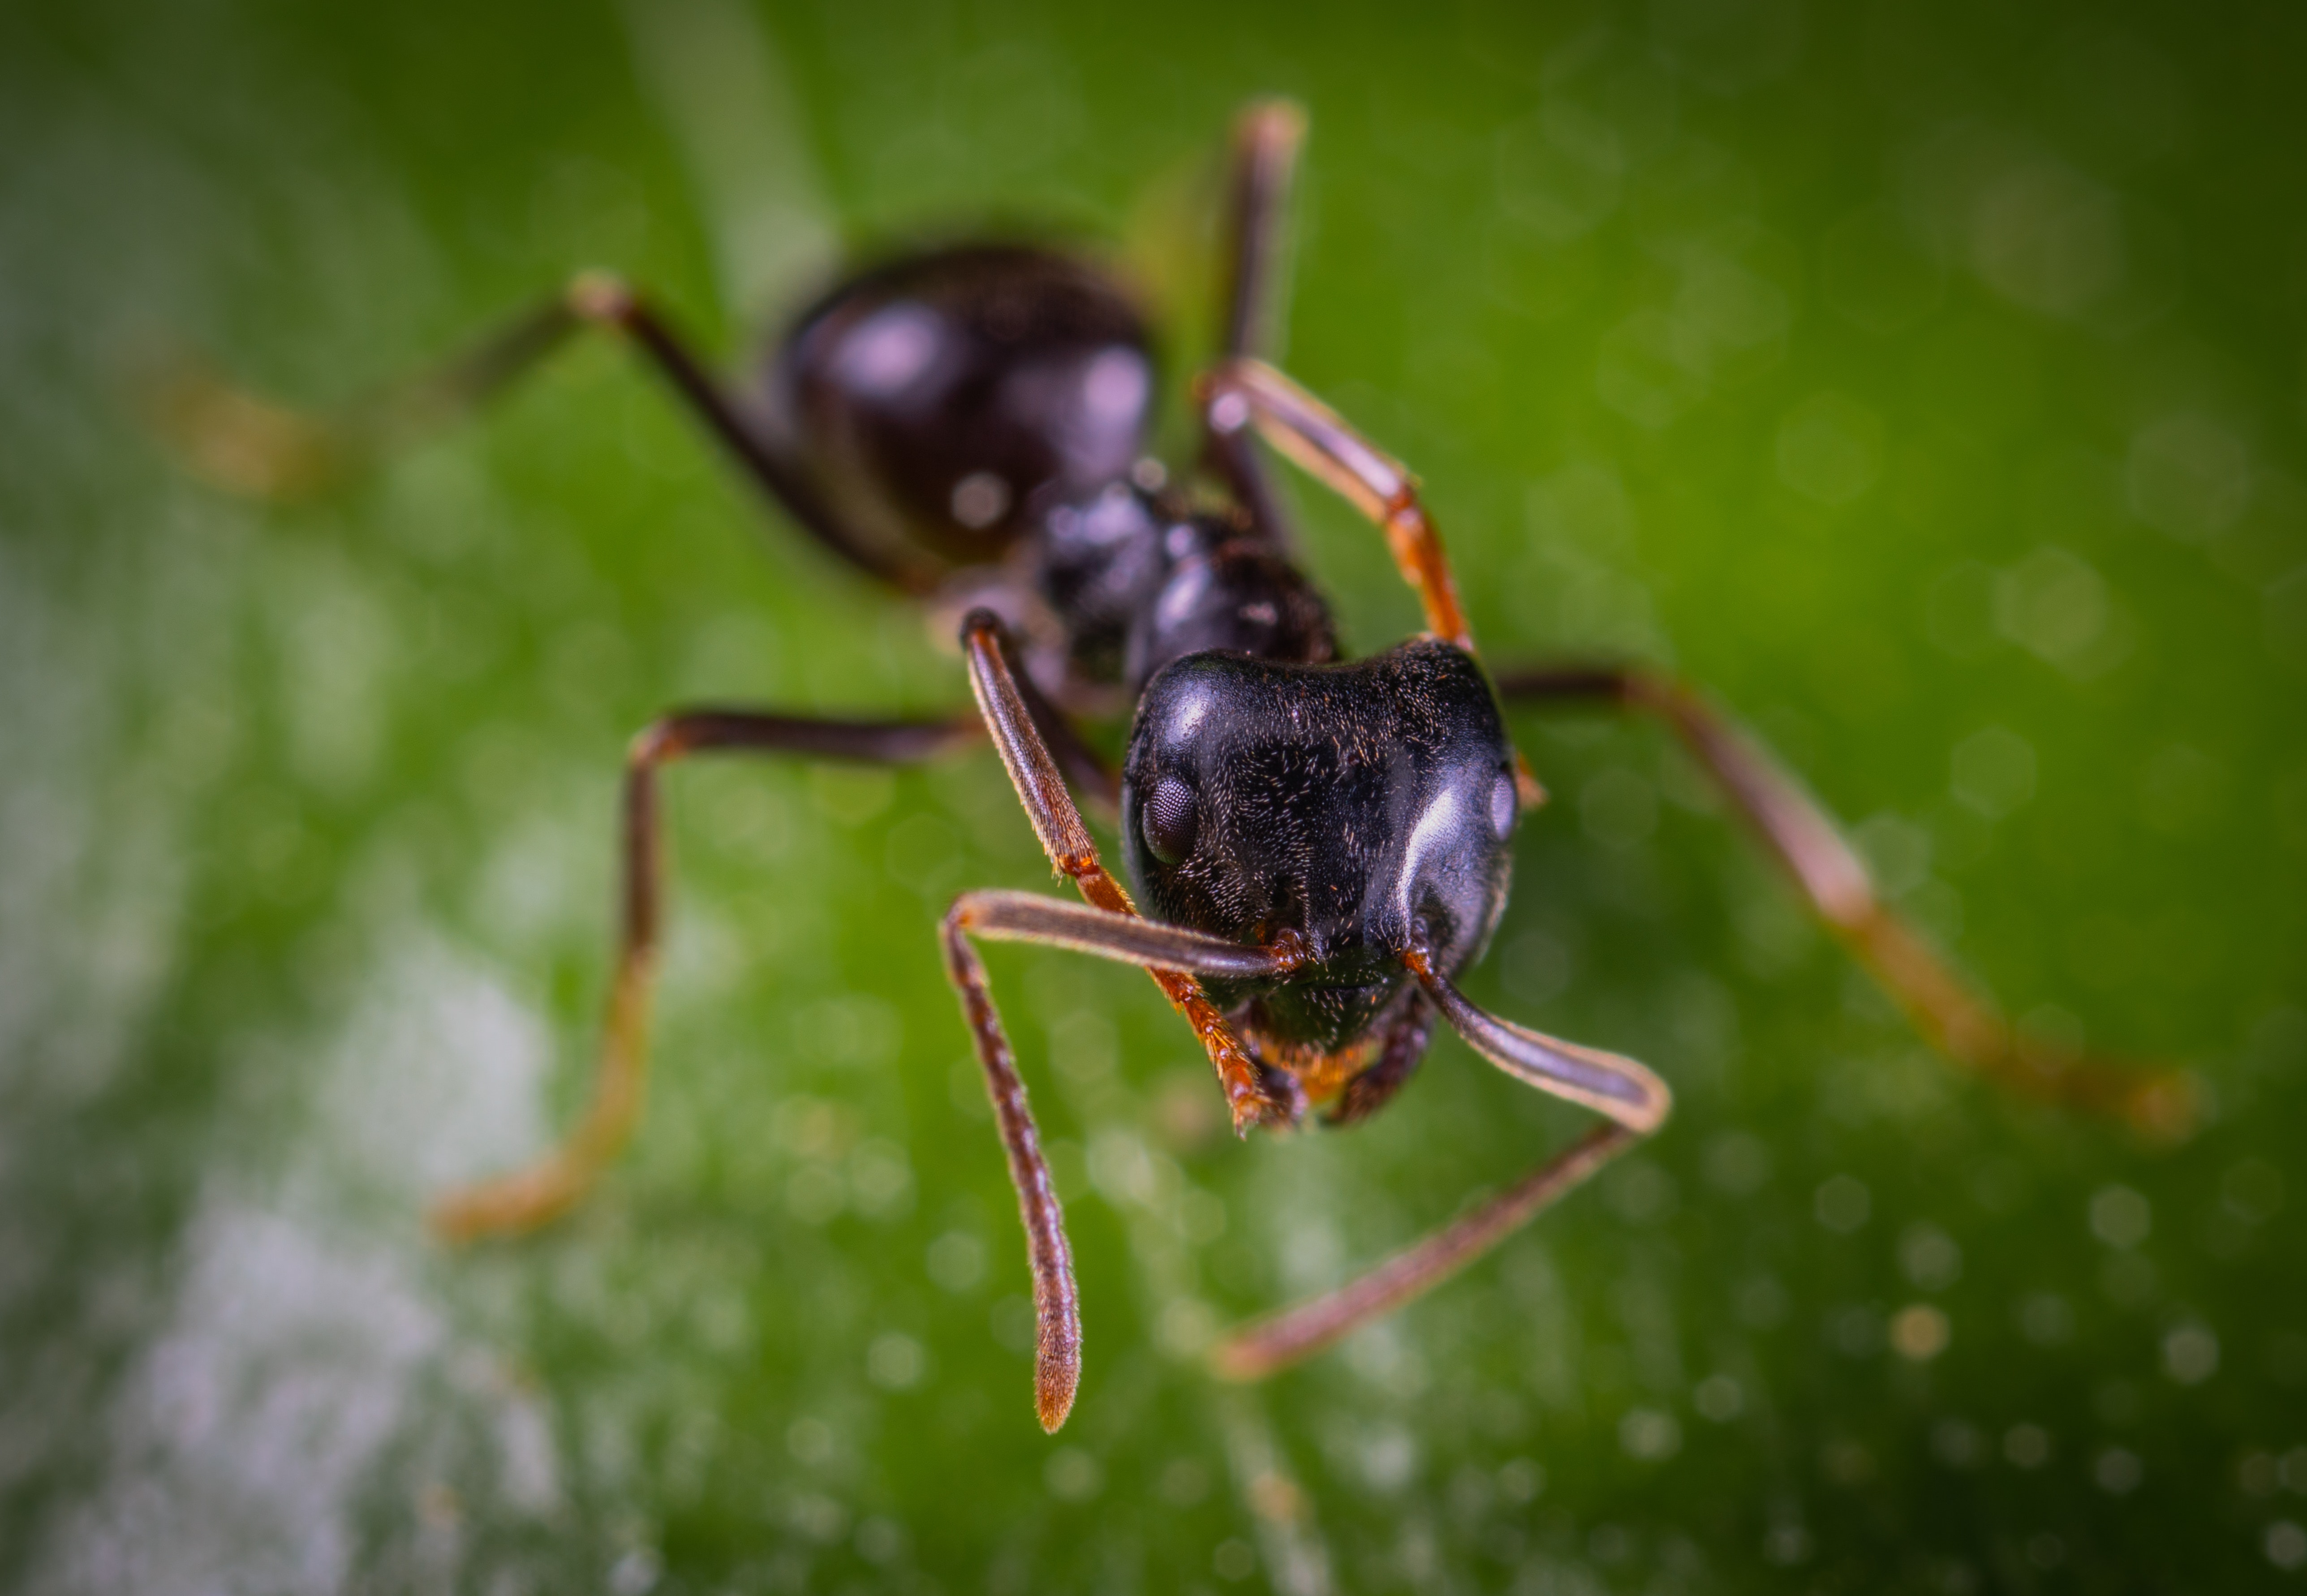
insect, invertebrate, pest, Carpenter ant, ant, macro photography, membrane winged insect, fly, organism, close up, arthropod, wildlife, photography, parasite, plant, hoverfly, wasp, tachinidae, blowflies